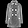
Label: Coat